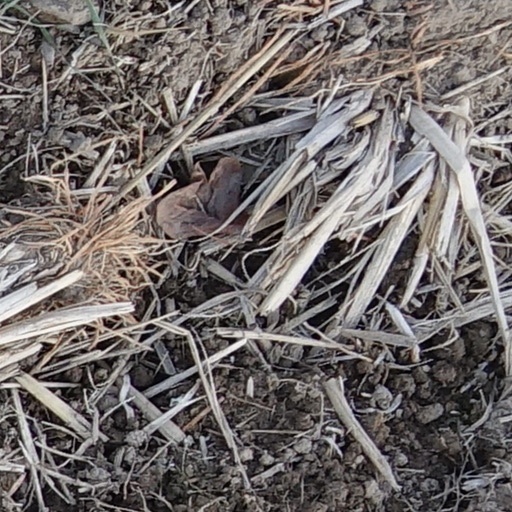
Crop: wheat